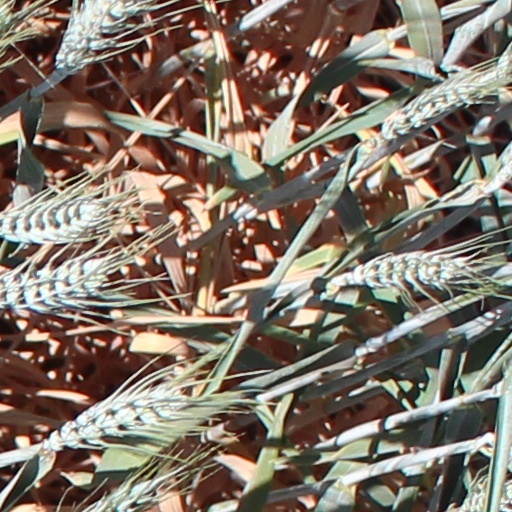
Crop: wheat